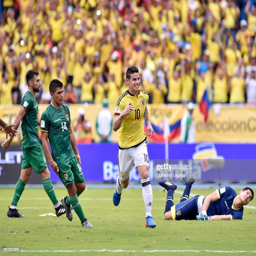
soccer player celebrates after scoring the opening goal during a match as part .